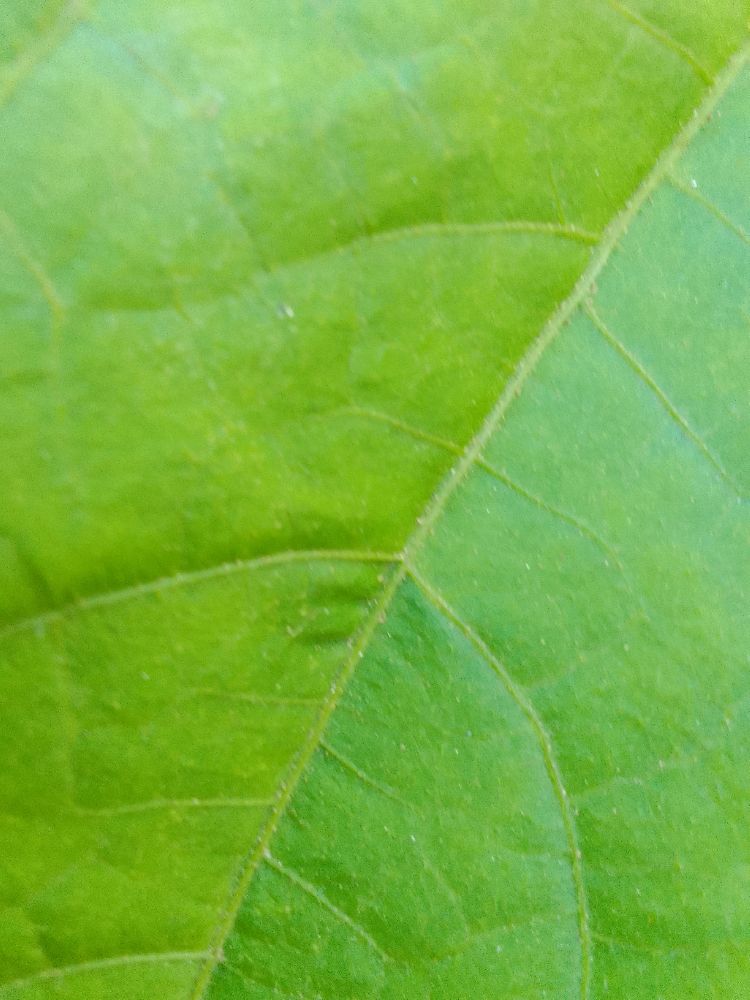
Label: healthy